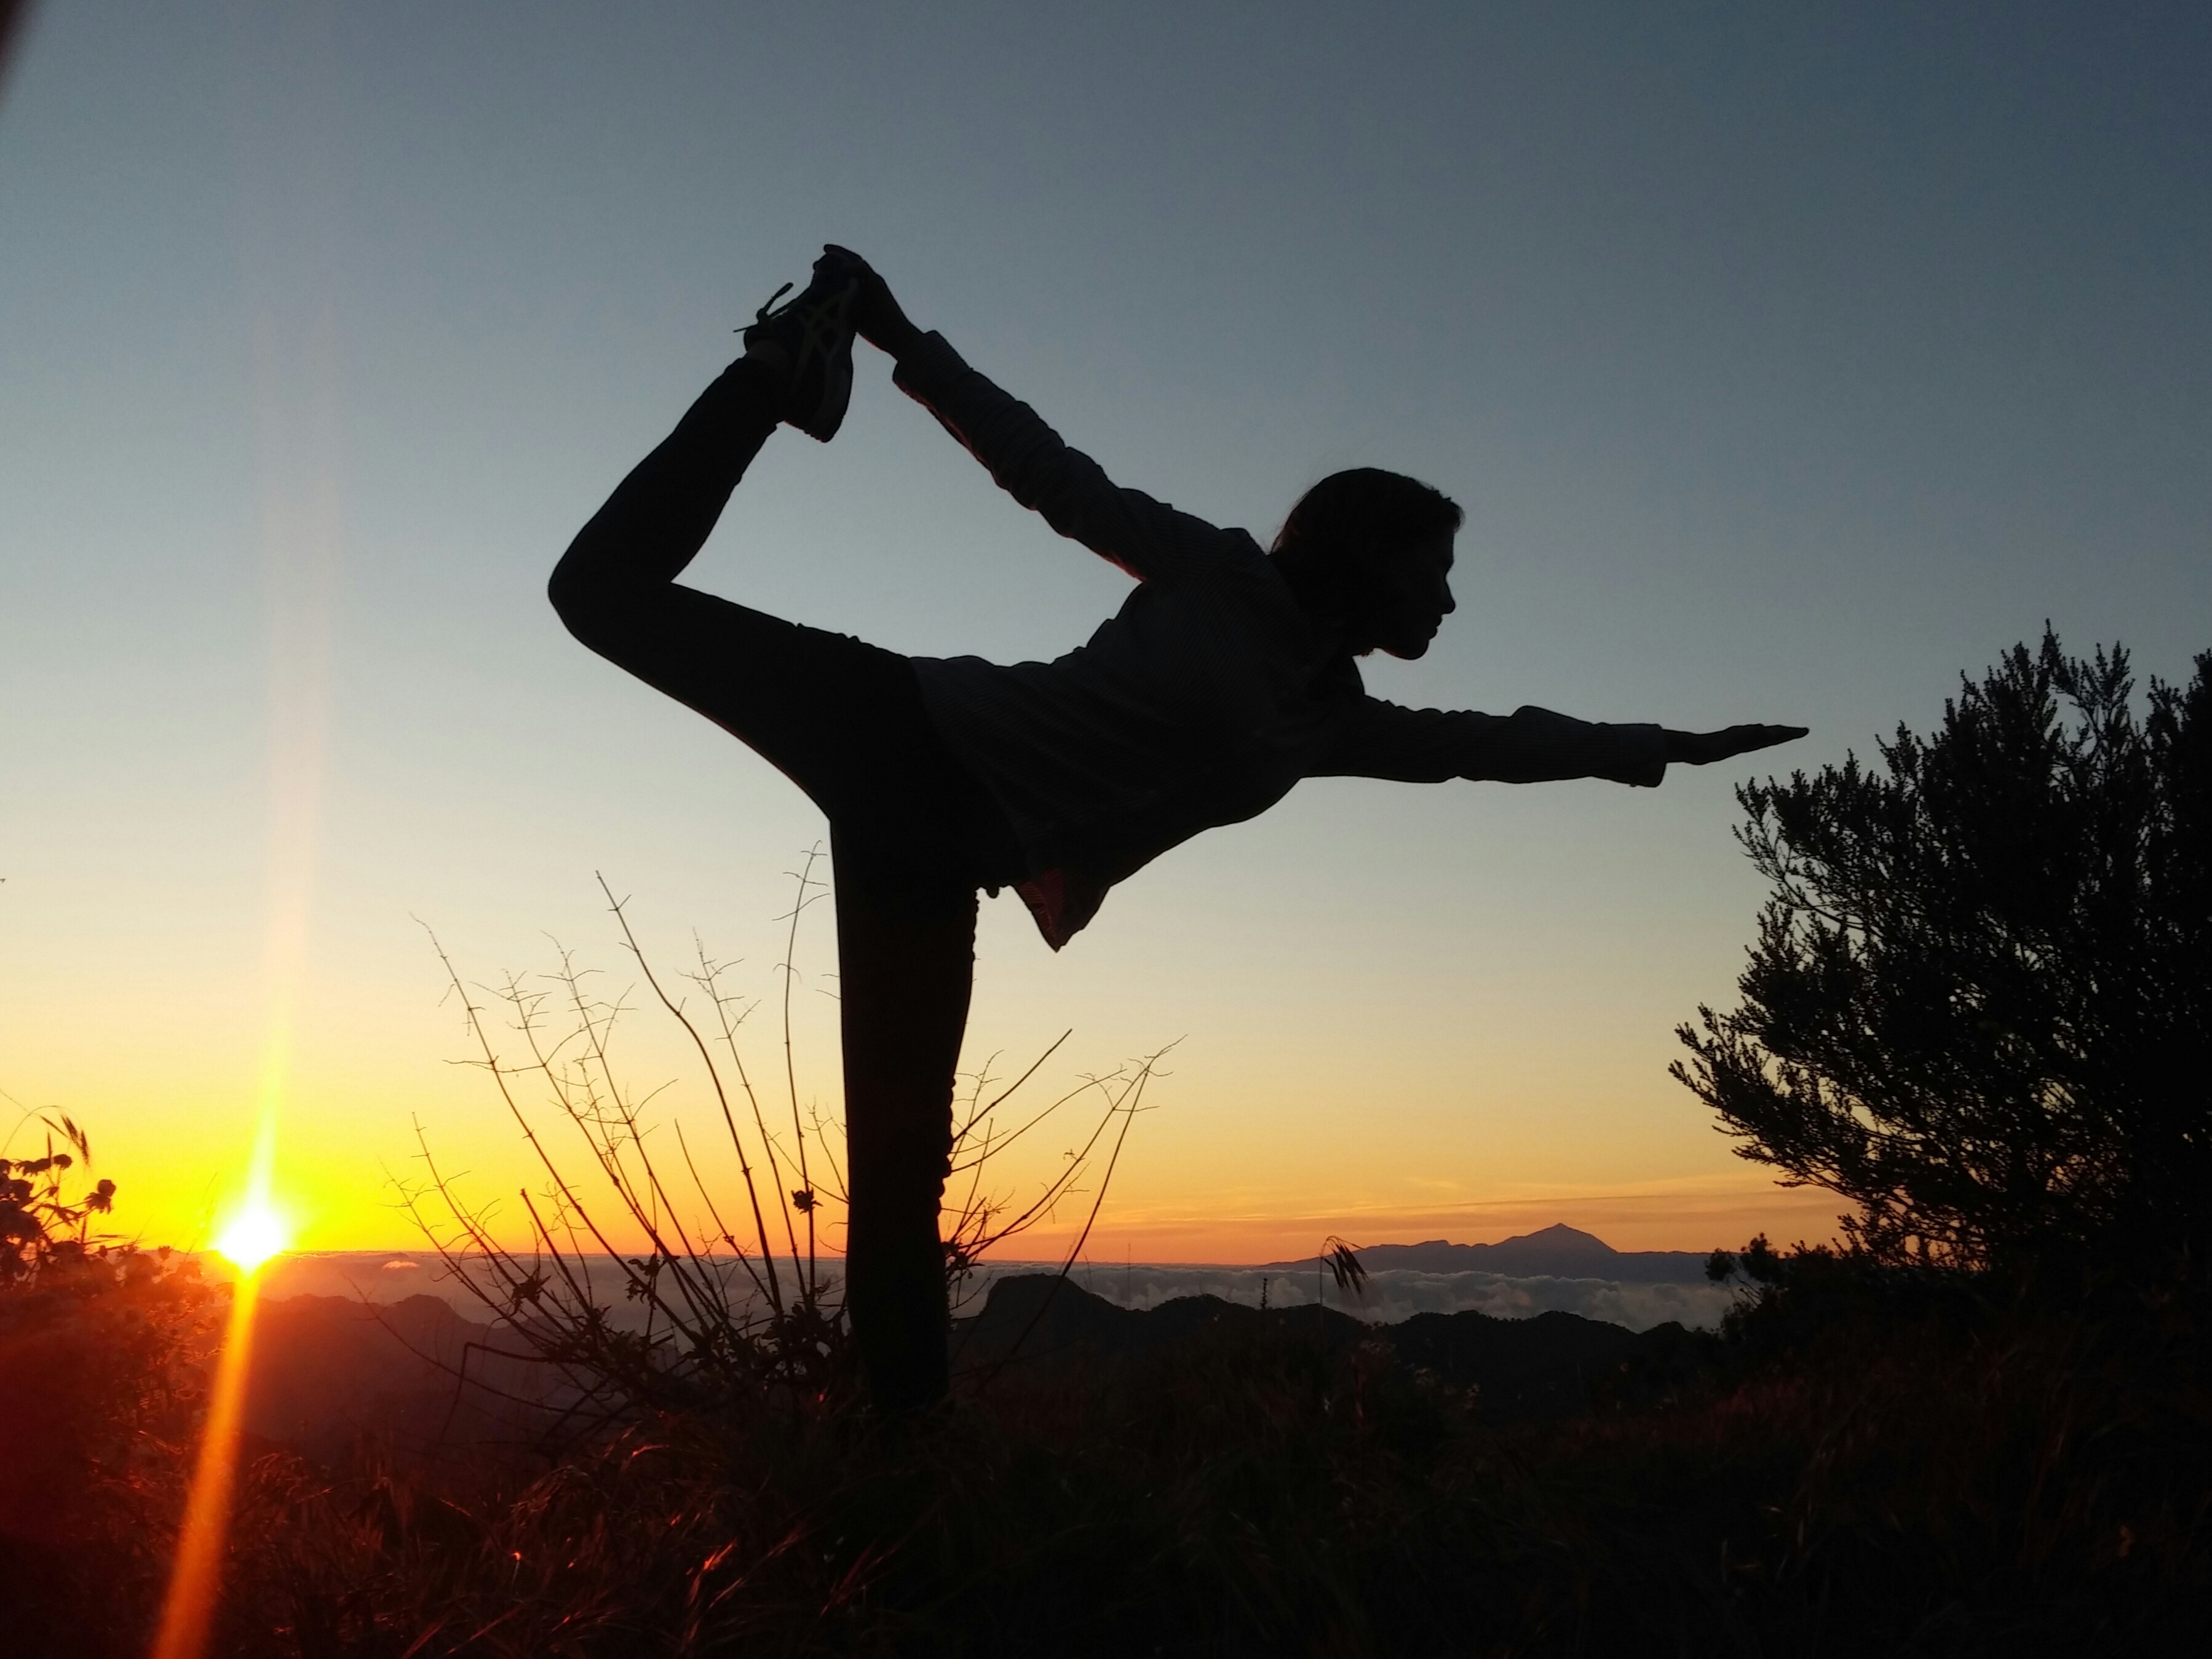
silhouette, person, sun, sunset, sunlight, morning, women, yoga, grancanaria, the sunset